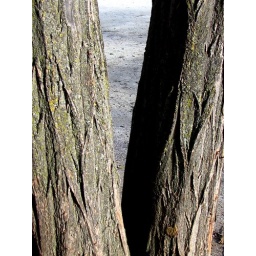
the bark looks like stone in person